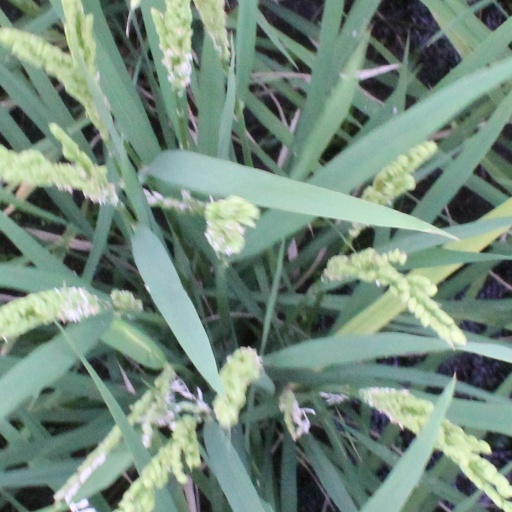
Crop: rice